Barrett O'Neill

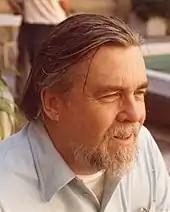
Barrett O'Neill in 1980

Barrett O'Neill (1924– 16 June 2011) was an American mathematician. He is known for contributions to differential geometry, including two widely-used textbooks on its foundational theory. He was the author of eighteen research articles, the last of which was published in 1973.